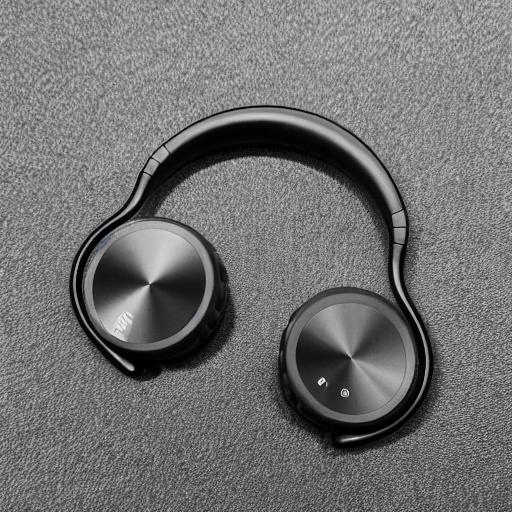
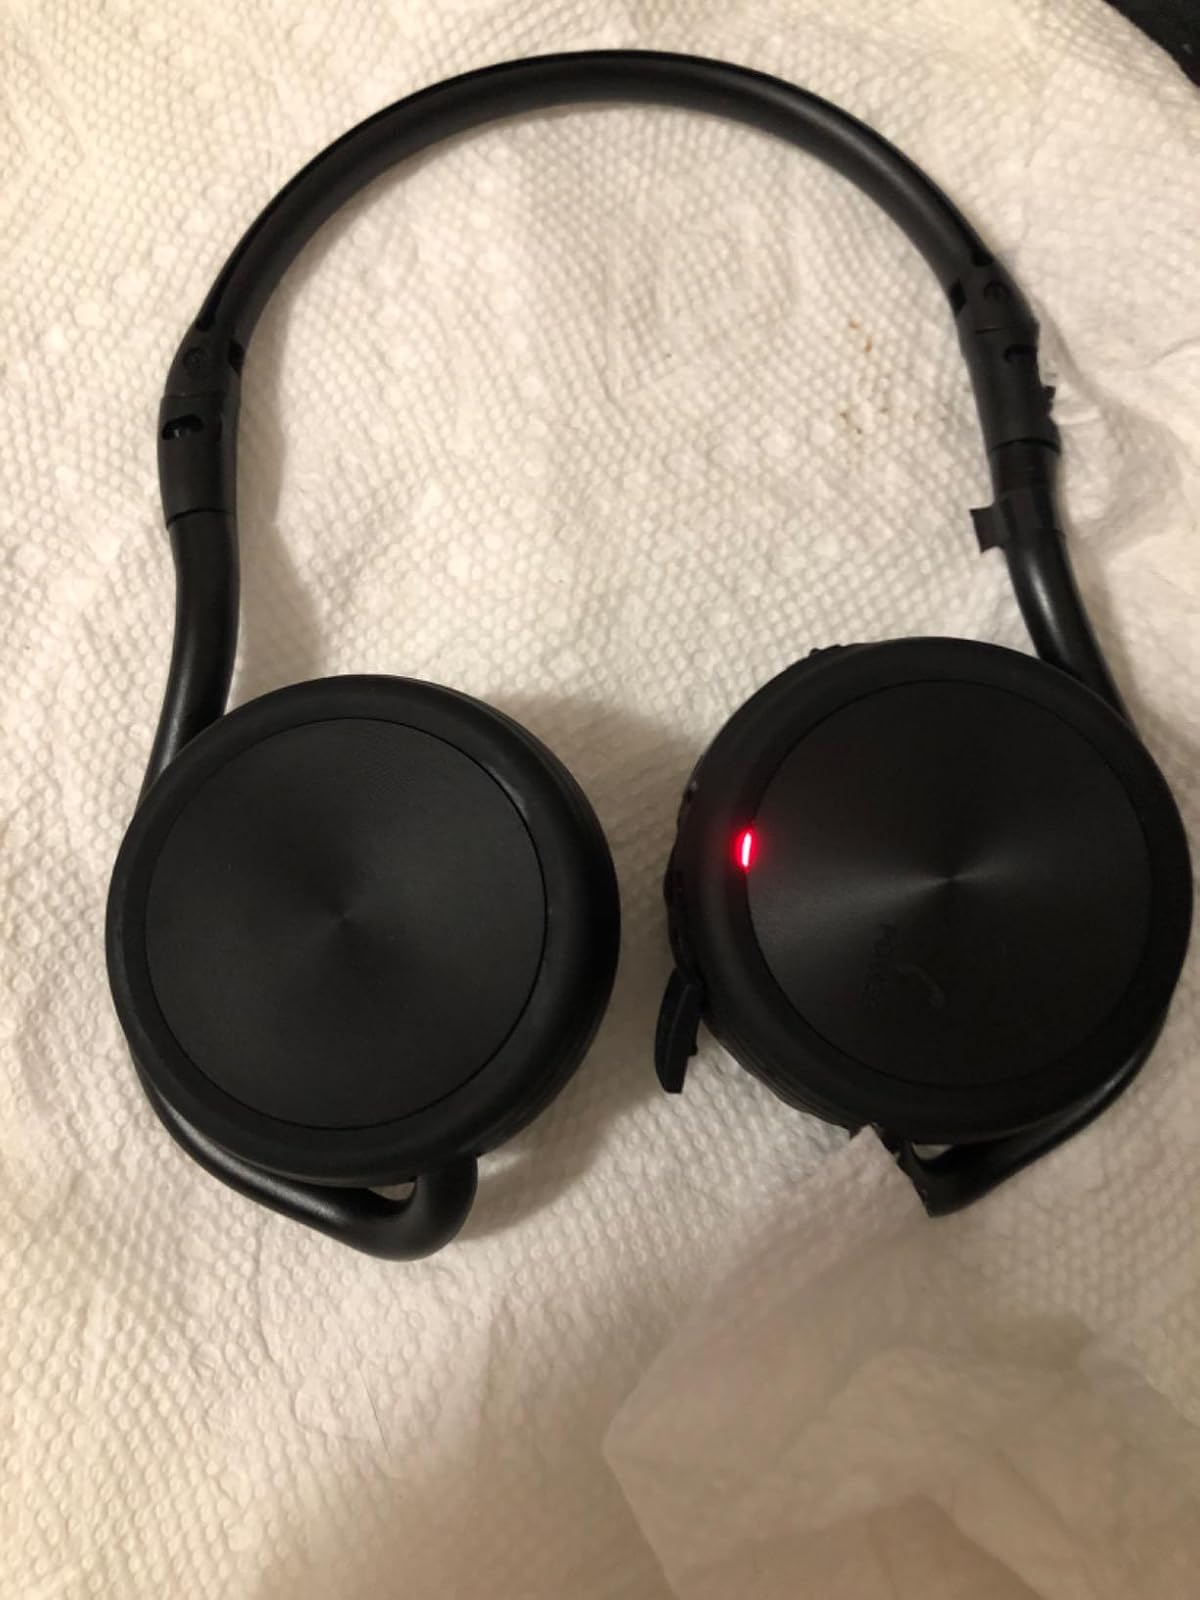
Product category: headphones
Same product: no